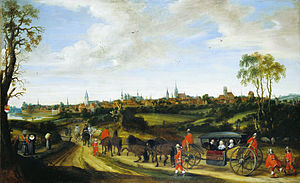
Den hollandske guldalder / Opblomstring / Kunst og kultur / Maleri
Den hollandske guldalder er et århundrede med økonomisk og kulturel blomstring i de Forenede Nederlande, omtrent i 1600-tallet, efter republikken Republiek der Zeven Verenigde Provinciën blev grundlagt i 1581.